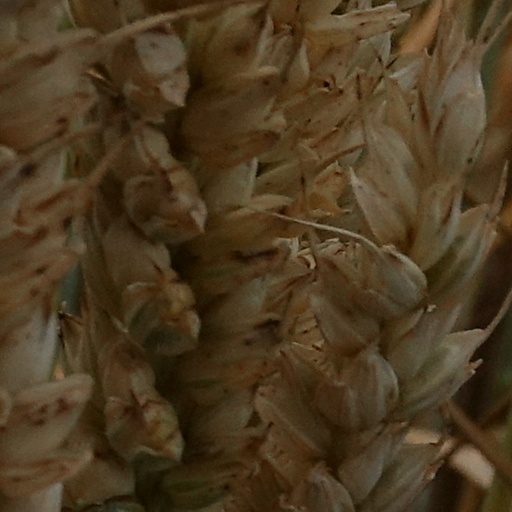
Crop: wheat